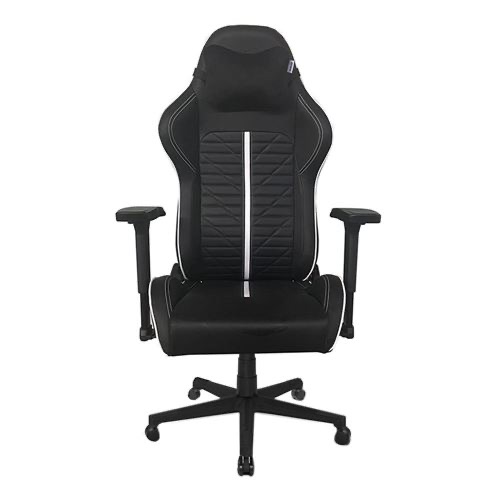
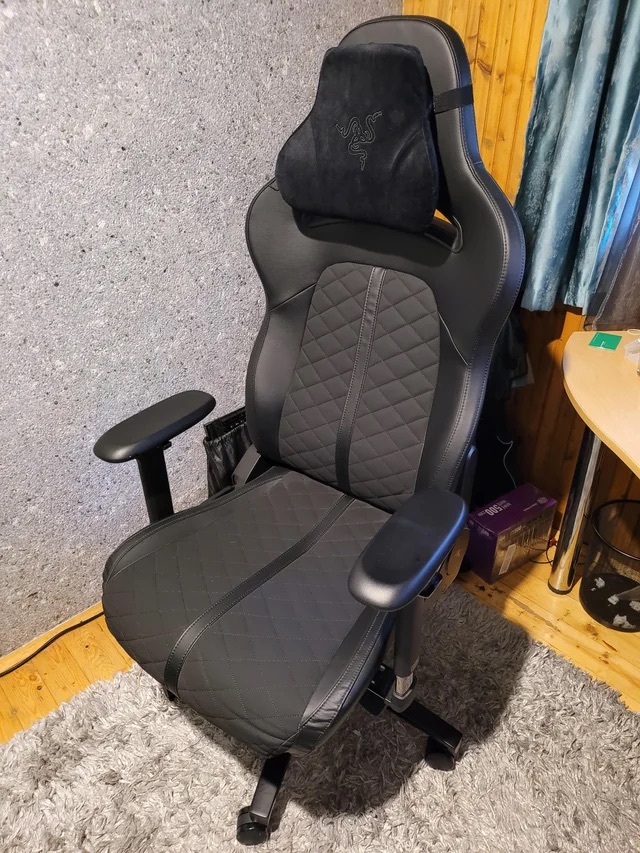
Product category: items_chair
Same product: no